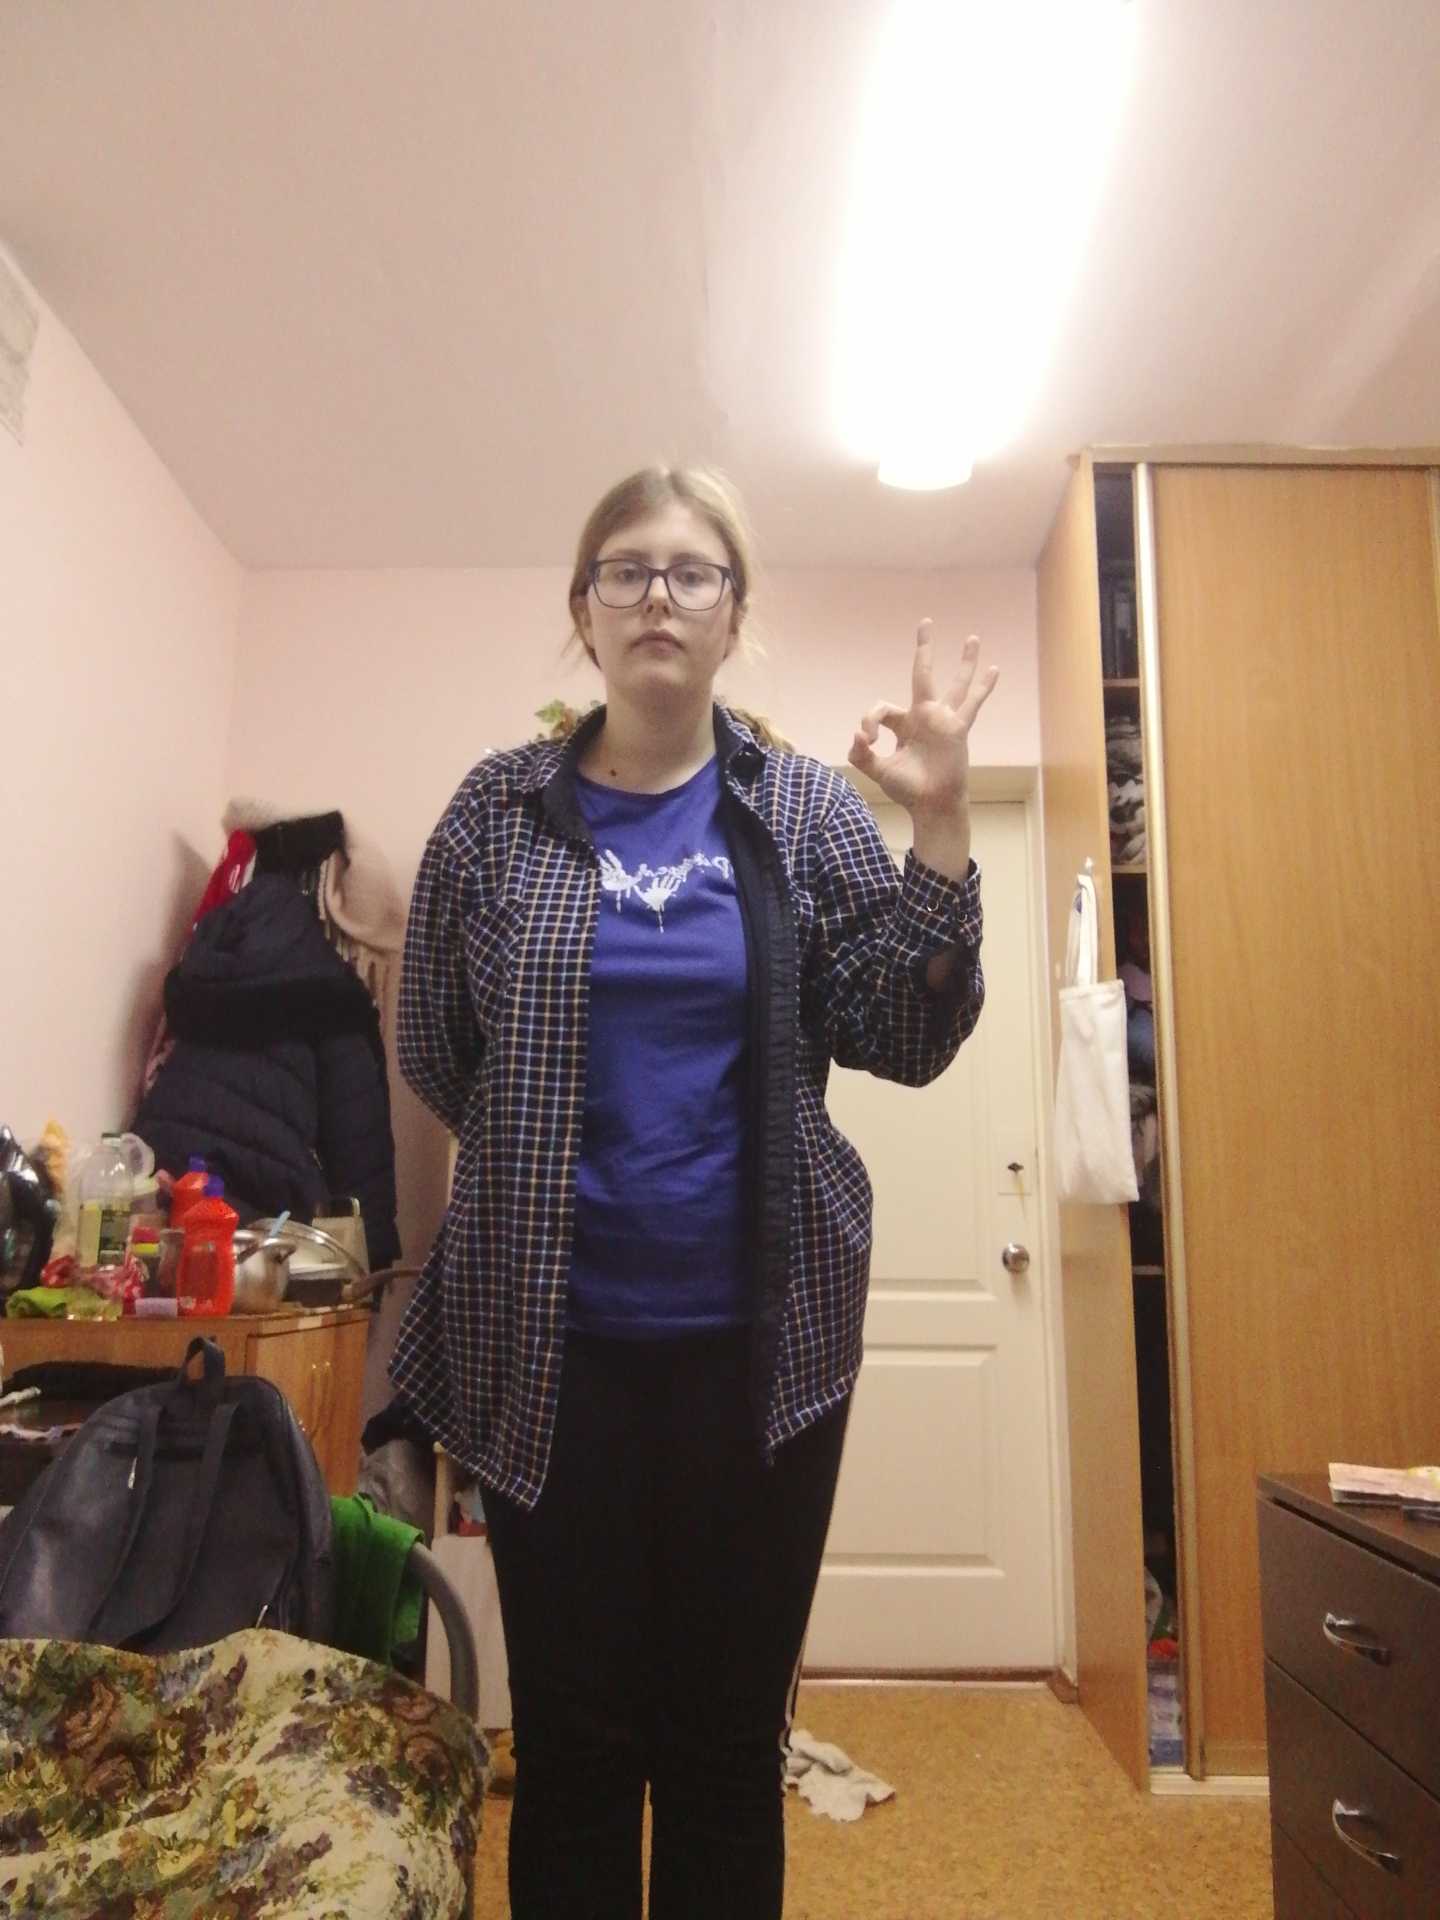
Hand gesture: ok